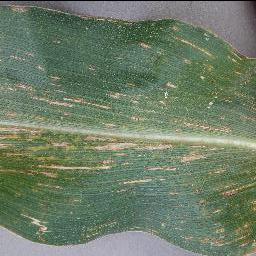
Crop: corn
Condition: (maize)_cercospora_spot_gray_spot